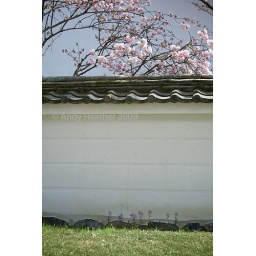
Daigo-ji Temple with Crowds Sakura tree against blue sky